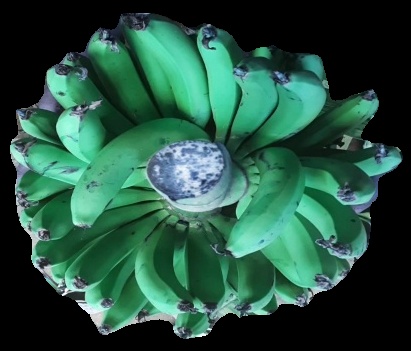
Variety: pachbale
Grade: grade1